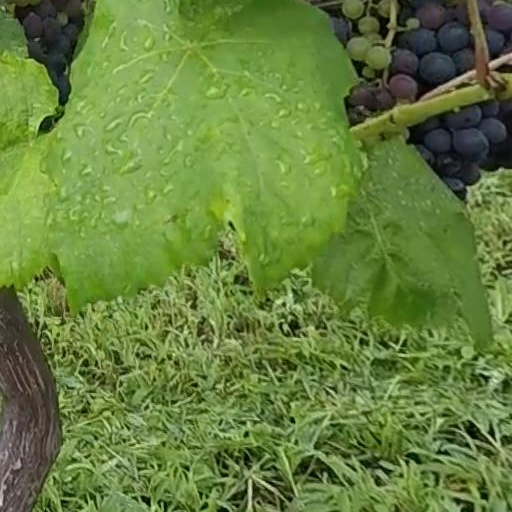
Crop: grape